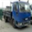
Label: truck